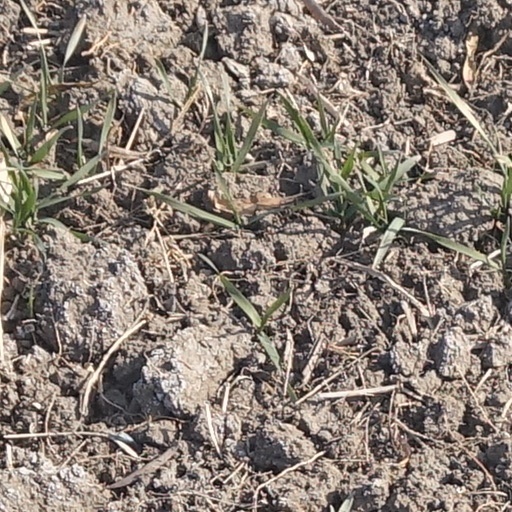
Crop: wheat